Courrendlin

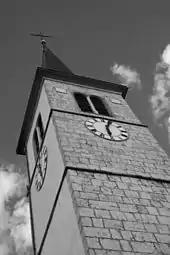
Courrendlin church tower

From the , 1,698 or 69.7% were Roman Catholic, while 391 or 16.1% belonged to the Swiss Reformed Church. Of the rest of the population, there was 1 member of an Orthodox church, there were 2 individuals (or about 0.08% of the population) who belonged to the Christian Catholic Church, and there were 103 individuals (or about 4.23% of the population) who belonged to another Christian church. There were 74 (or about 3.04% of the population) who were Islamic. There were 2 individuals who were Buddhist, 1 person who was Hindu and 2 individuals who belonged to another church. 137 (or about 5.63% of the population) belonged to no church, are agnostic or atheist, and 75 individuals (or about 3.08% of the population) did not answer the question.